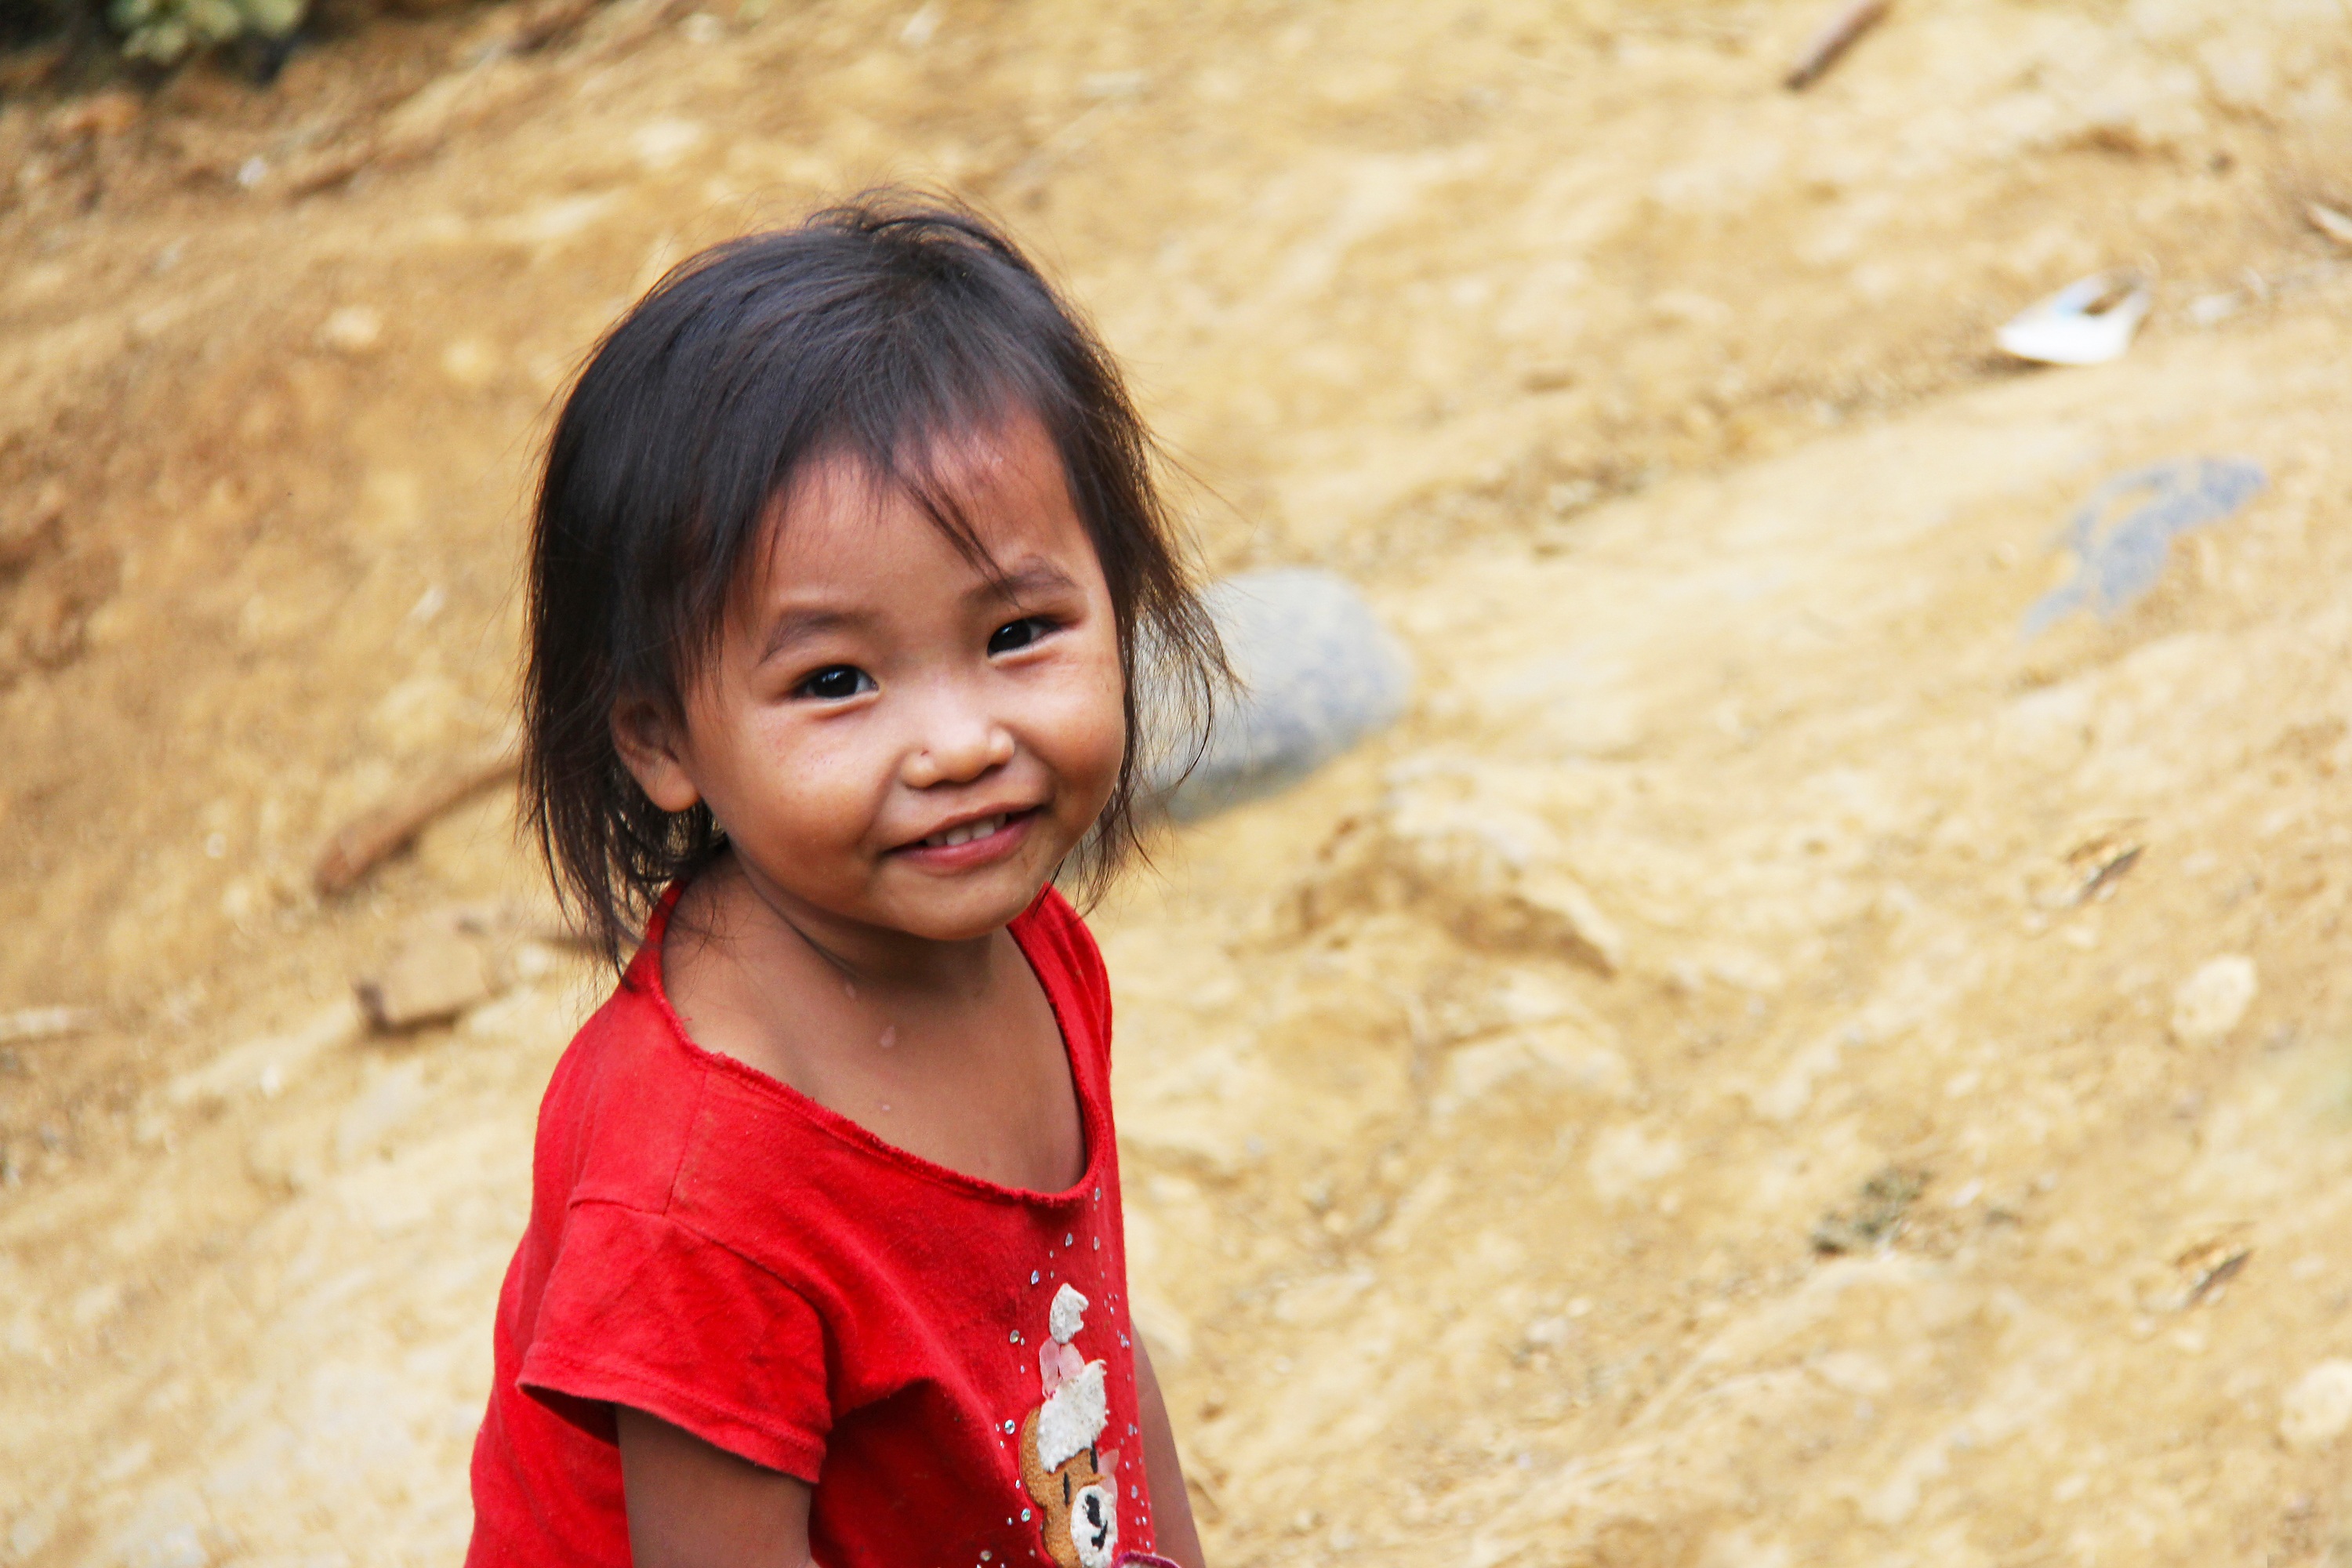
walking, person, people, girl, woman, photography, play, sweet, kid, cute, vacation, travel, celebration, asian, orange, portrait, young, spring, red, holiday, child, colorful, facial expression, smiling, smile, cheerful, face, festival, happy, happiness, lovely, temple, toddler, eye, little, skin, beauty, culture, beautiful, local, organ, tradition, laos, emotion, cultural, photo shoot, portrait photography, human positions